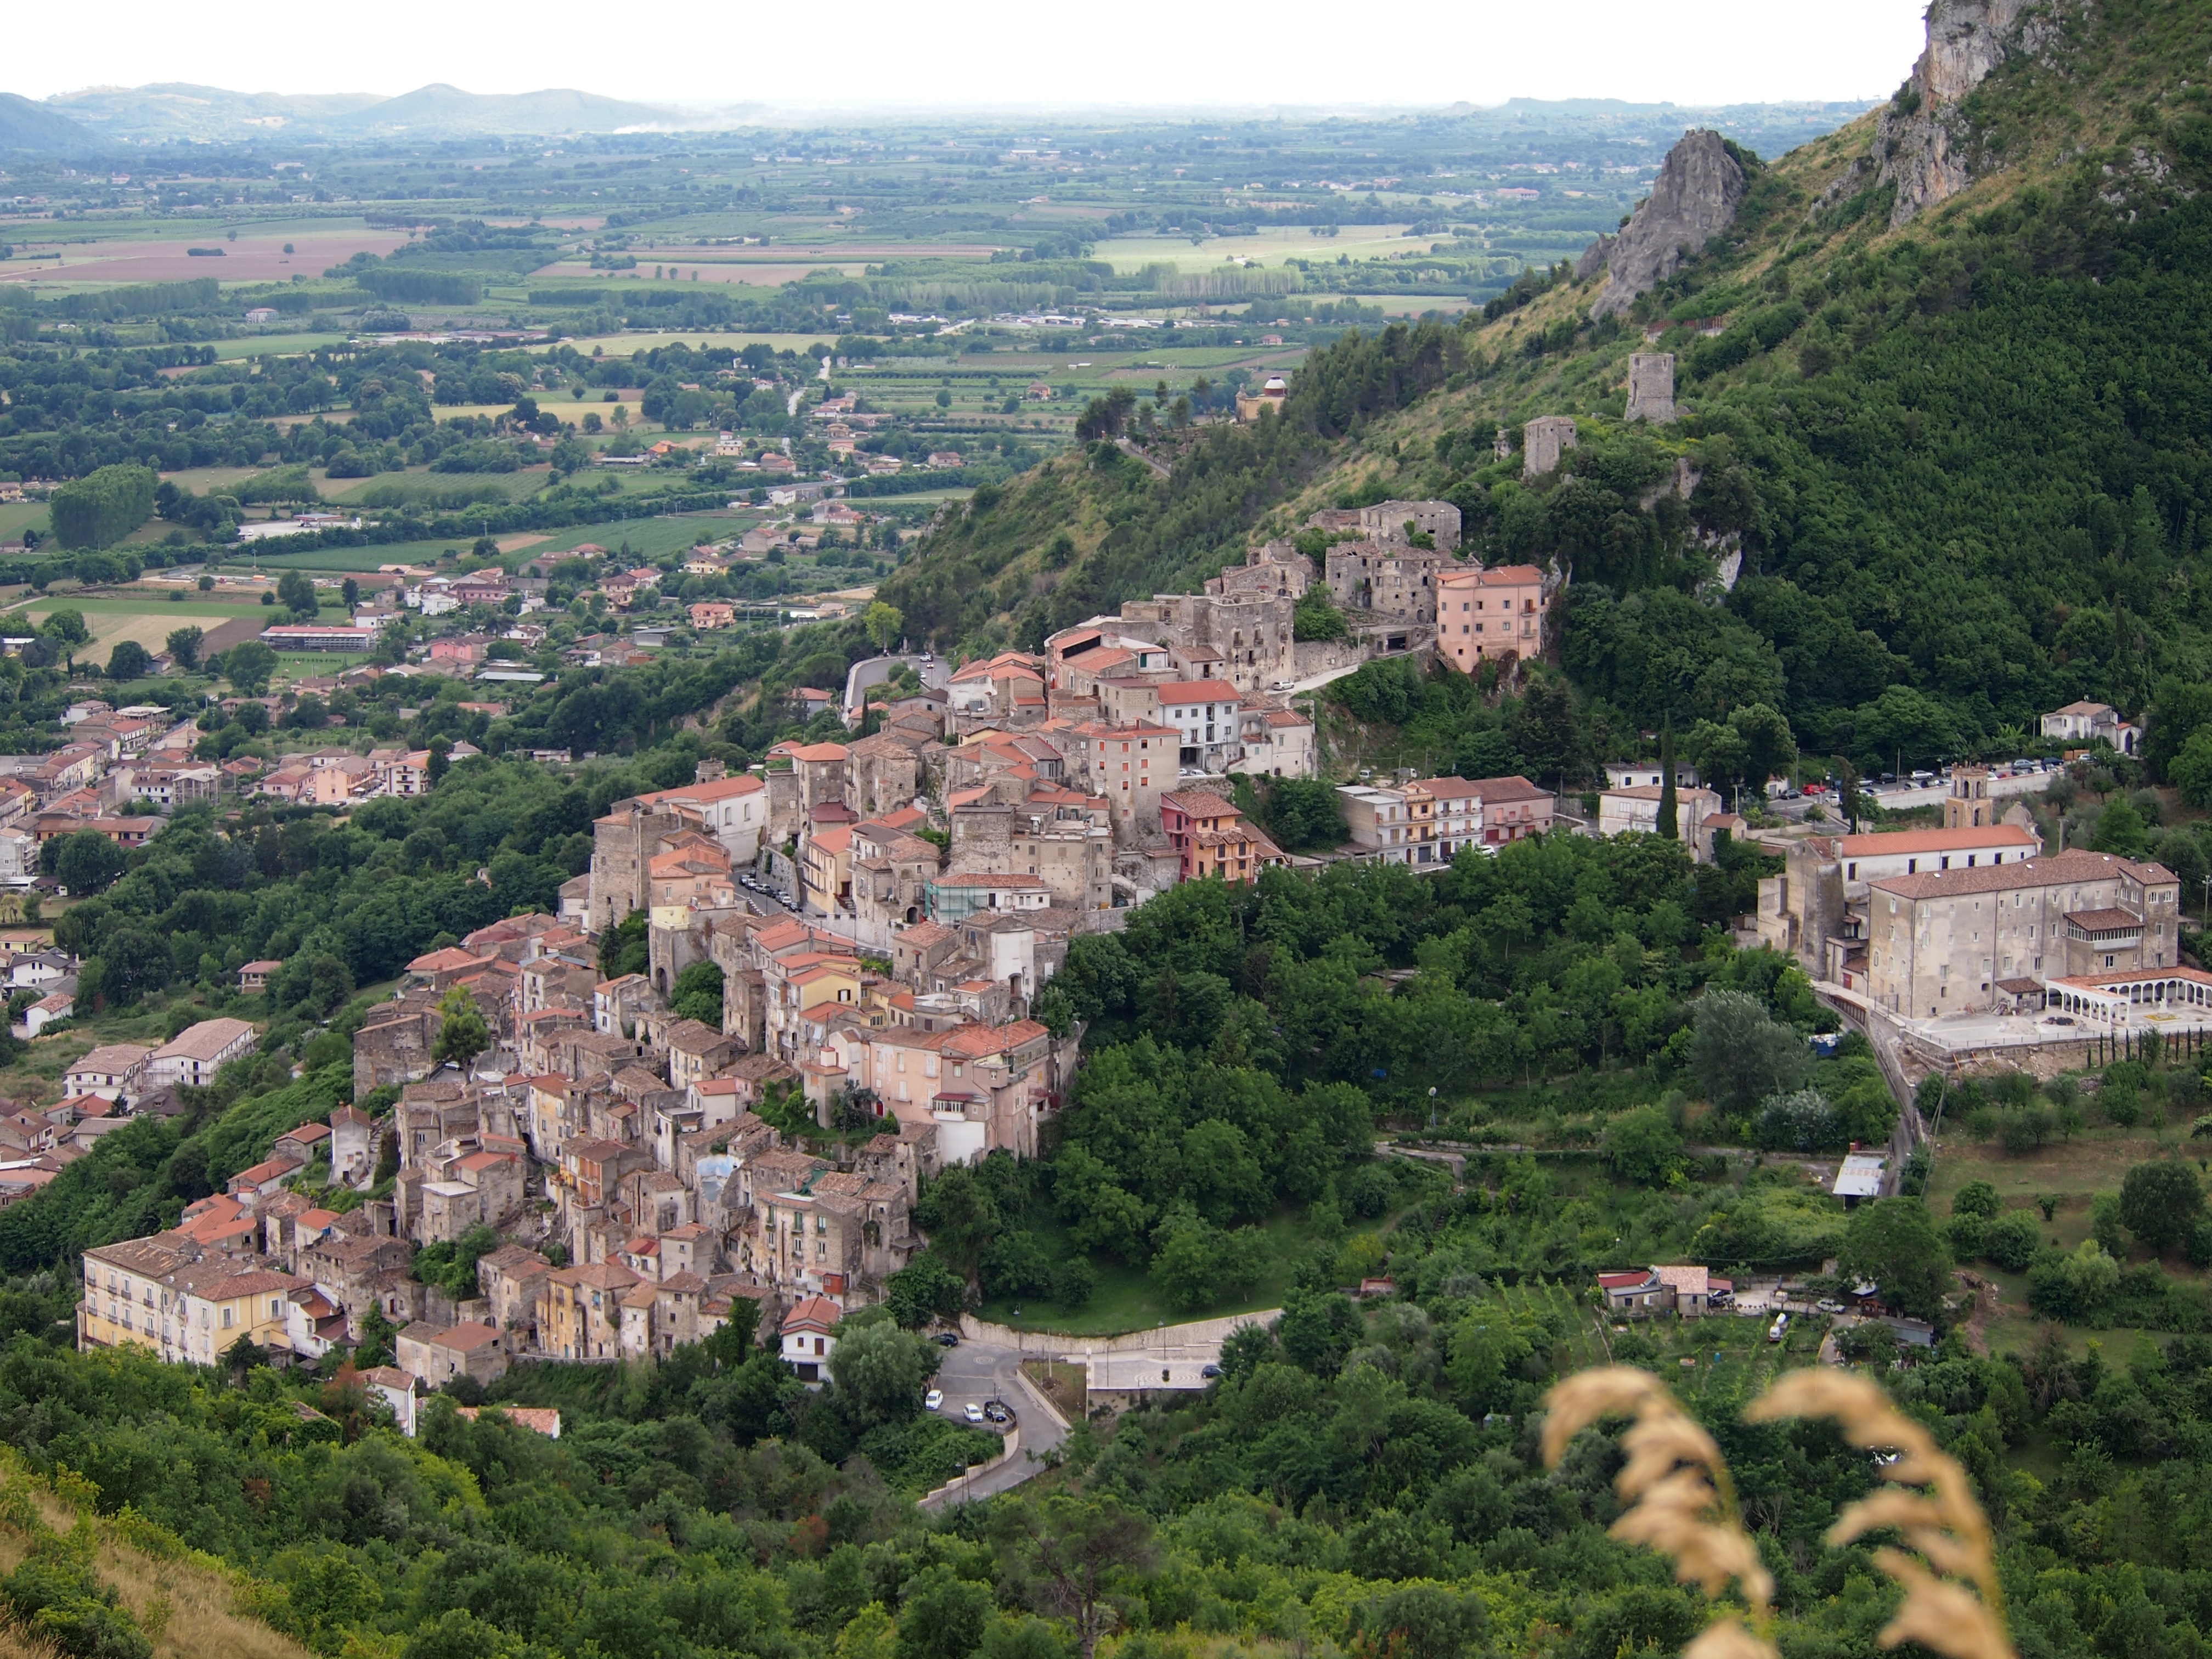
landscape, mountain, architecture, photography, town, building, valley, mountain range, stone, country, village, cliff, italy, tourism, terrain, houses, tiles, plateau, torre, heritage, campanile, roofs, bird's eye view, aerial photography, colored tiles, historic site, residential area, pietravairano